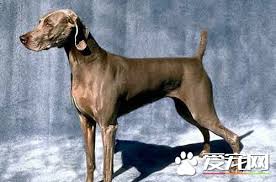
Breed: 235-n000096-Weimaraner